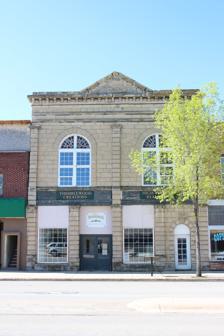
Building: Montpelier Odd Fellows Hall
Country: United States of America
Year built: 1899
United States historic place Montpelier Odd Fellows Hall U.S. National Register of Historic Places Show map of Idaho Show map of the United States Location 843 Washington St., Montpelier, Idaho Coordinates 42°19′2″N 111°18′27″W / 42.31722°N 111.30750°W / 42.31722; -111.30750 Area less than one acre Built 1898-99 Architectural style Renaissance NRHP reference No. 78001048 Added to NRHP April 15, 1978 The Montpelier Odd Fellows Hall is an Independent Order of Odd Fellows meeting hall located at 843 Washington St. in Montpelier , Idaho . The Renaissance Revival building was constructed in 1898–99. The stone building features round arch windows with fanlights on its second story. A pediment with the Odd Fellows' symbols projects above the building's cornice . As of 1978, the Odd Fellows still met in the building. The building was listed on the National Register of Historic Places in 1978. References